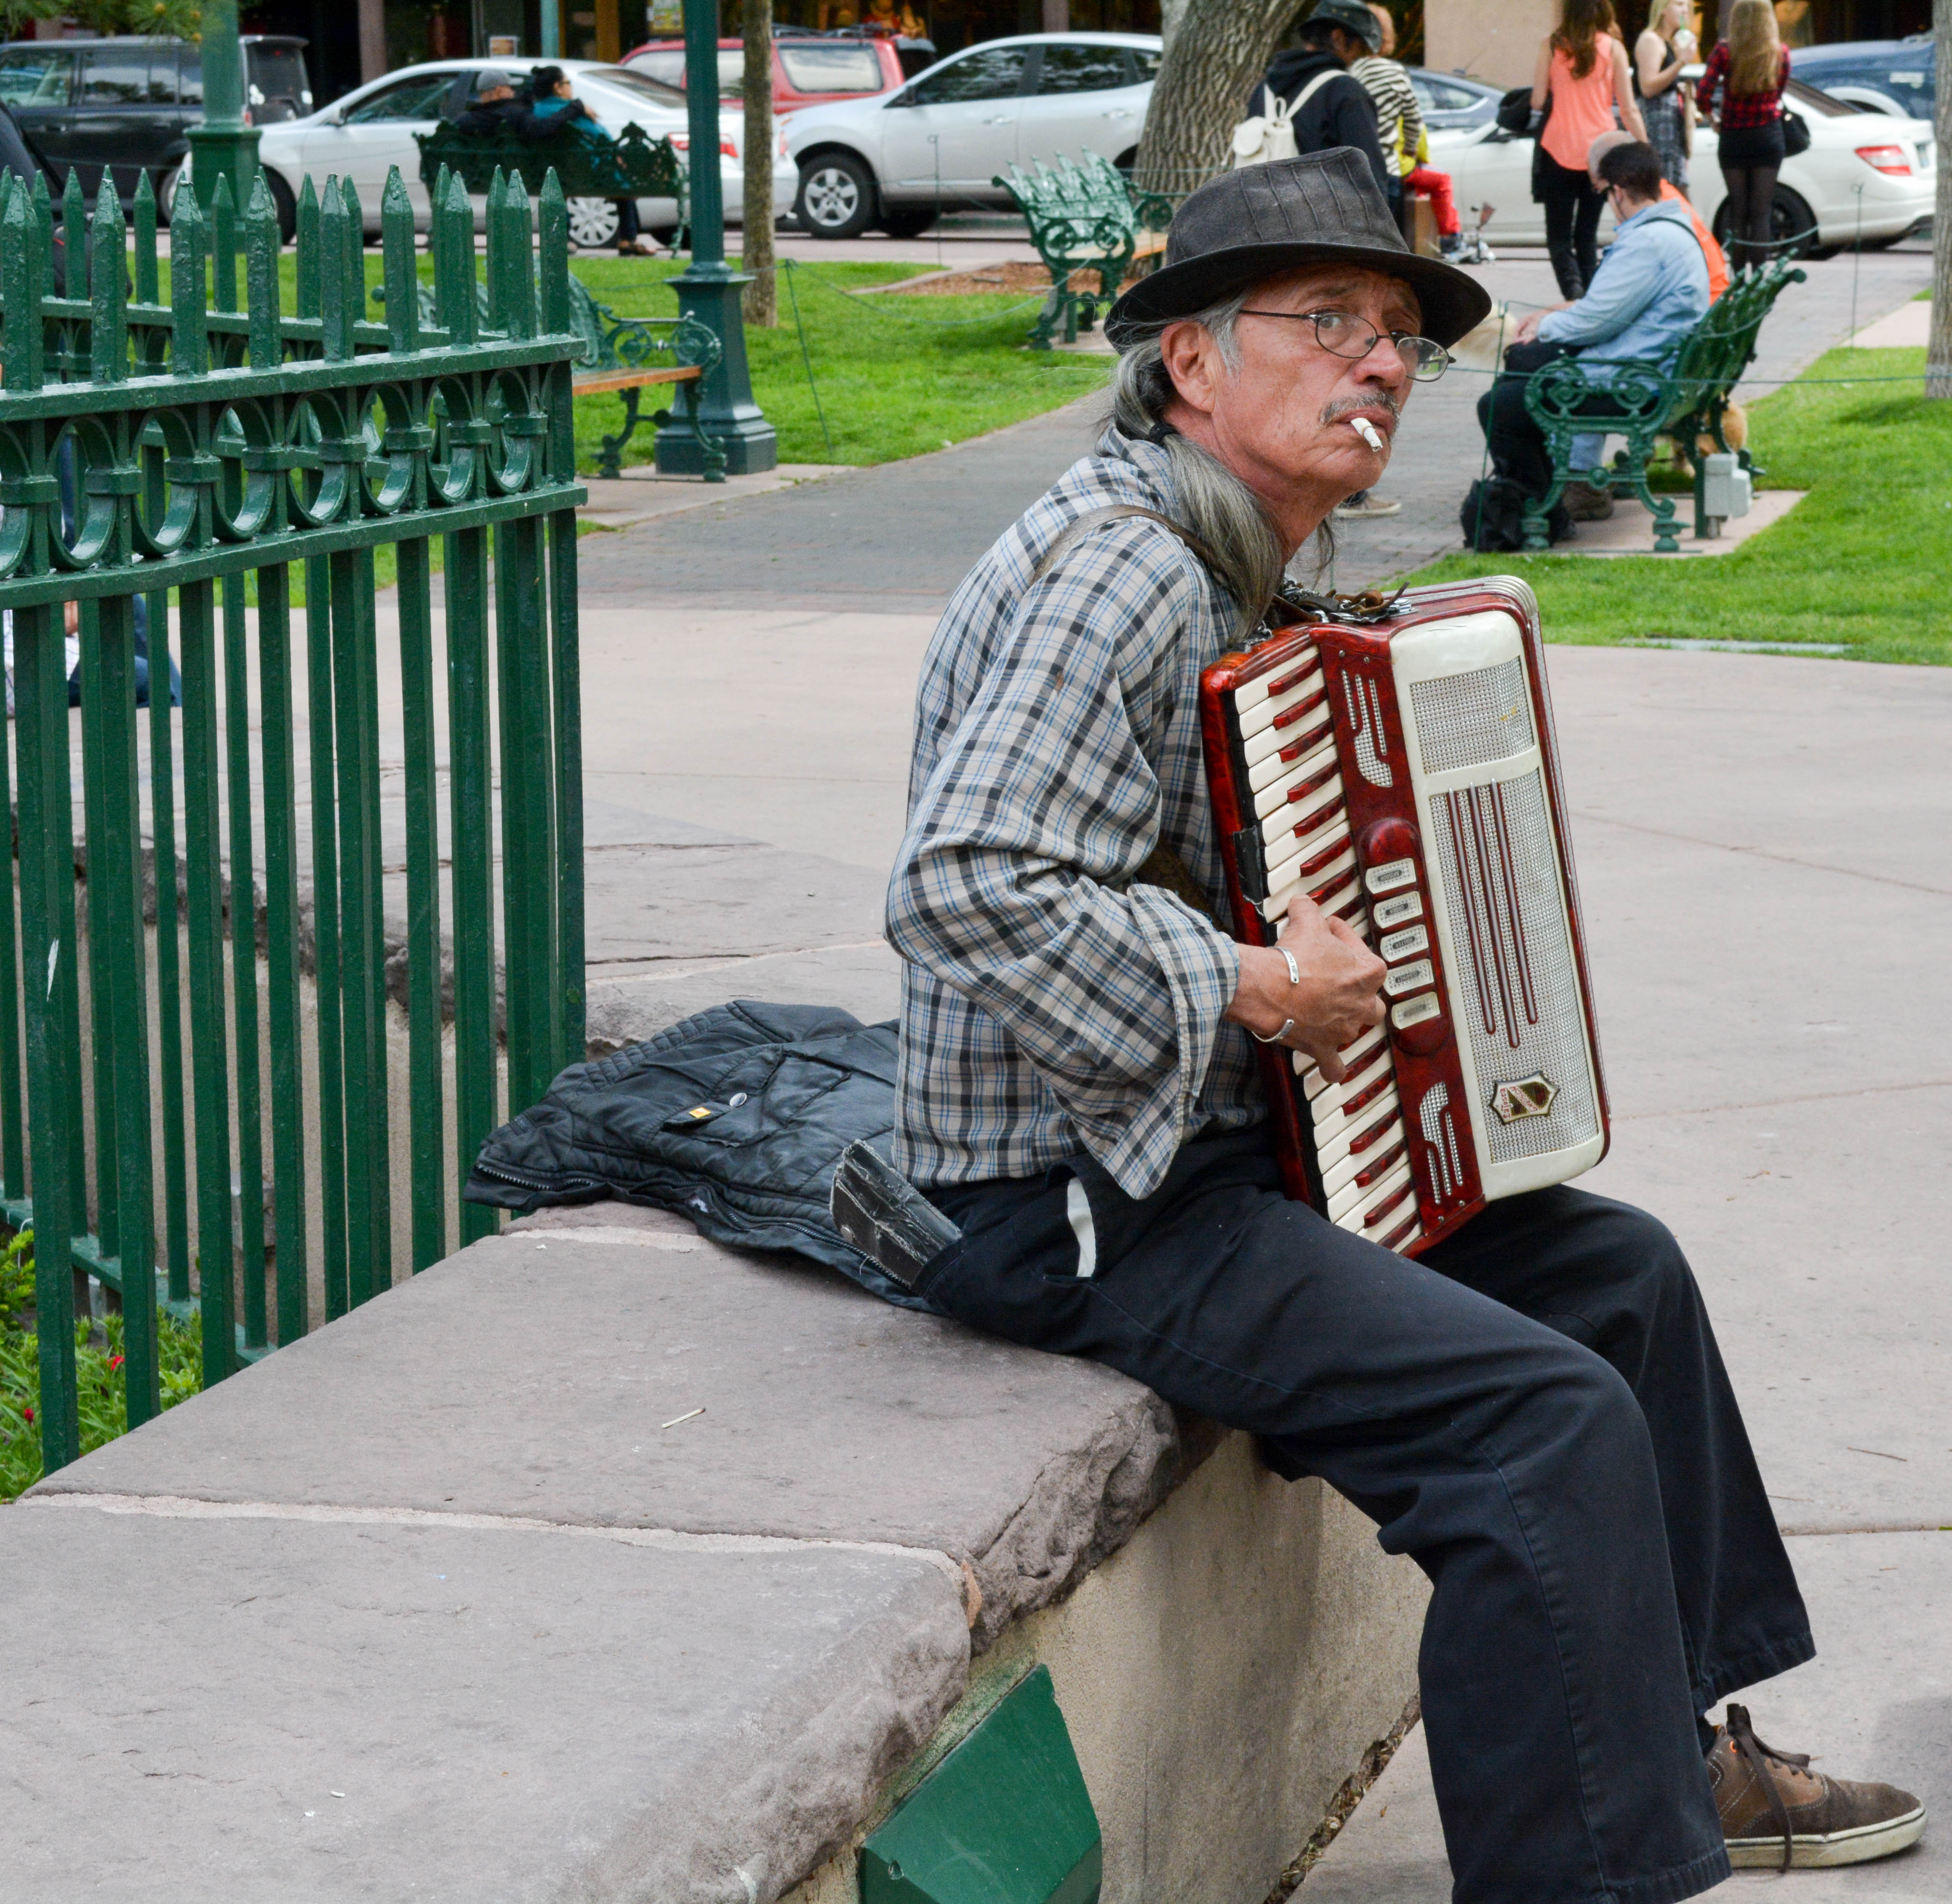
road, street, spring